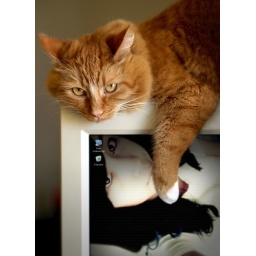
hah, i live inside a computer under a cat x)